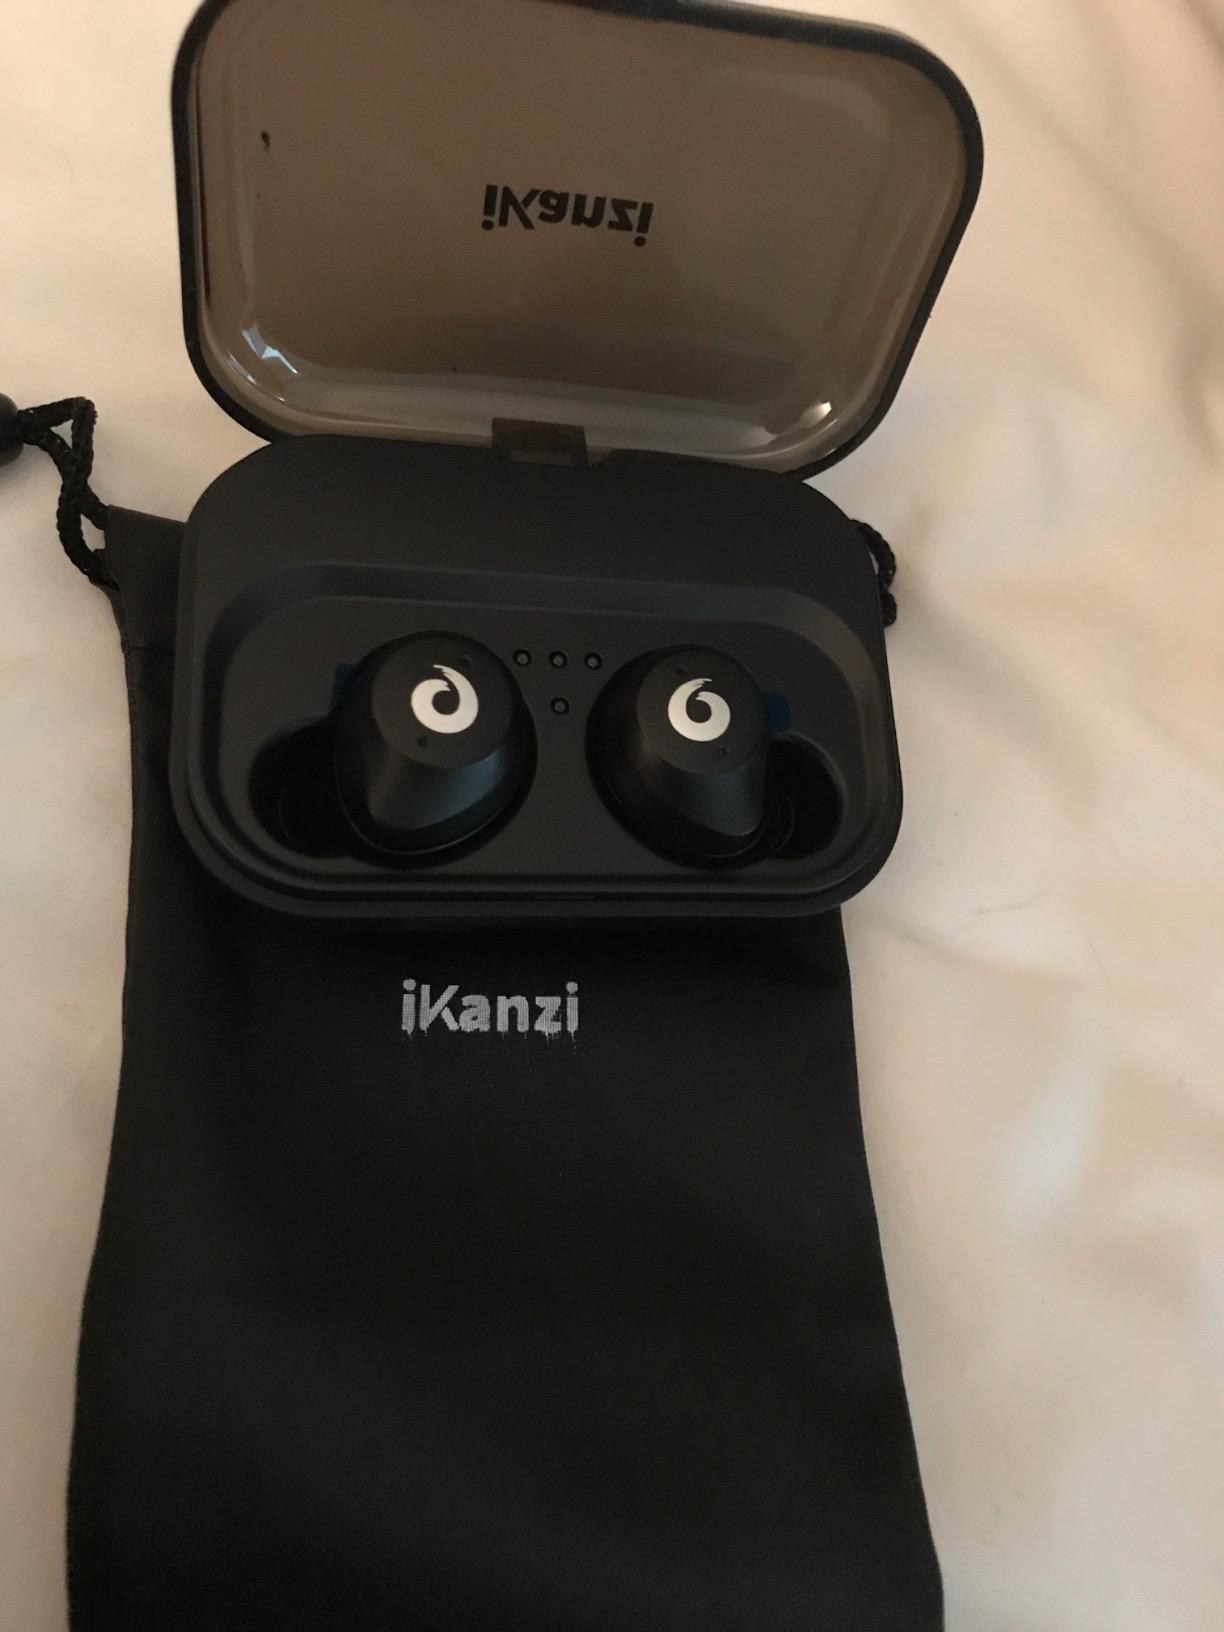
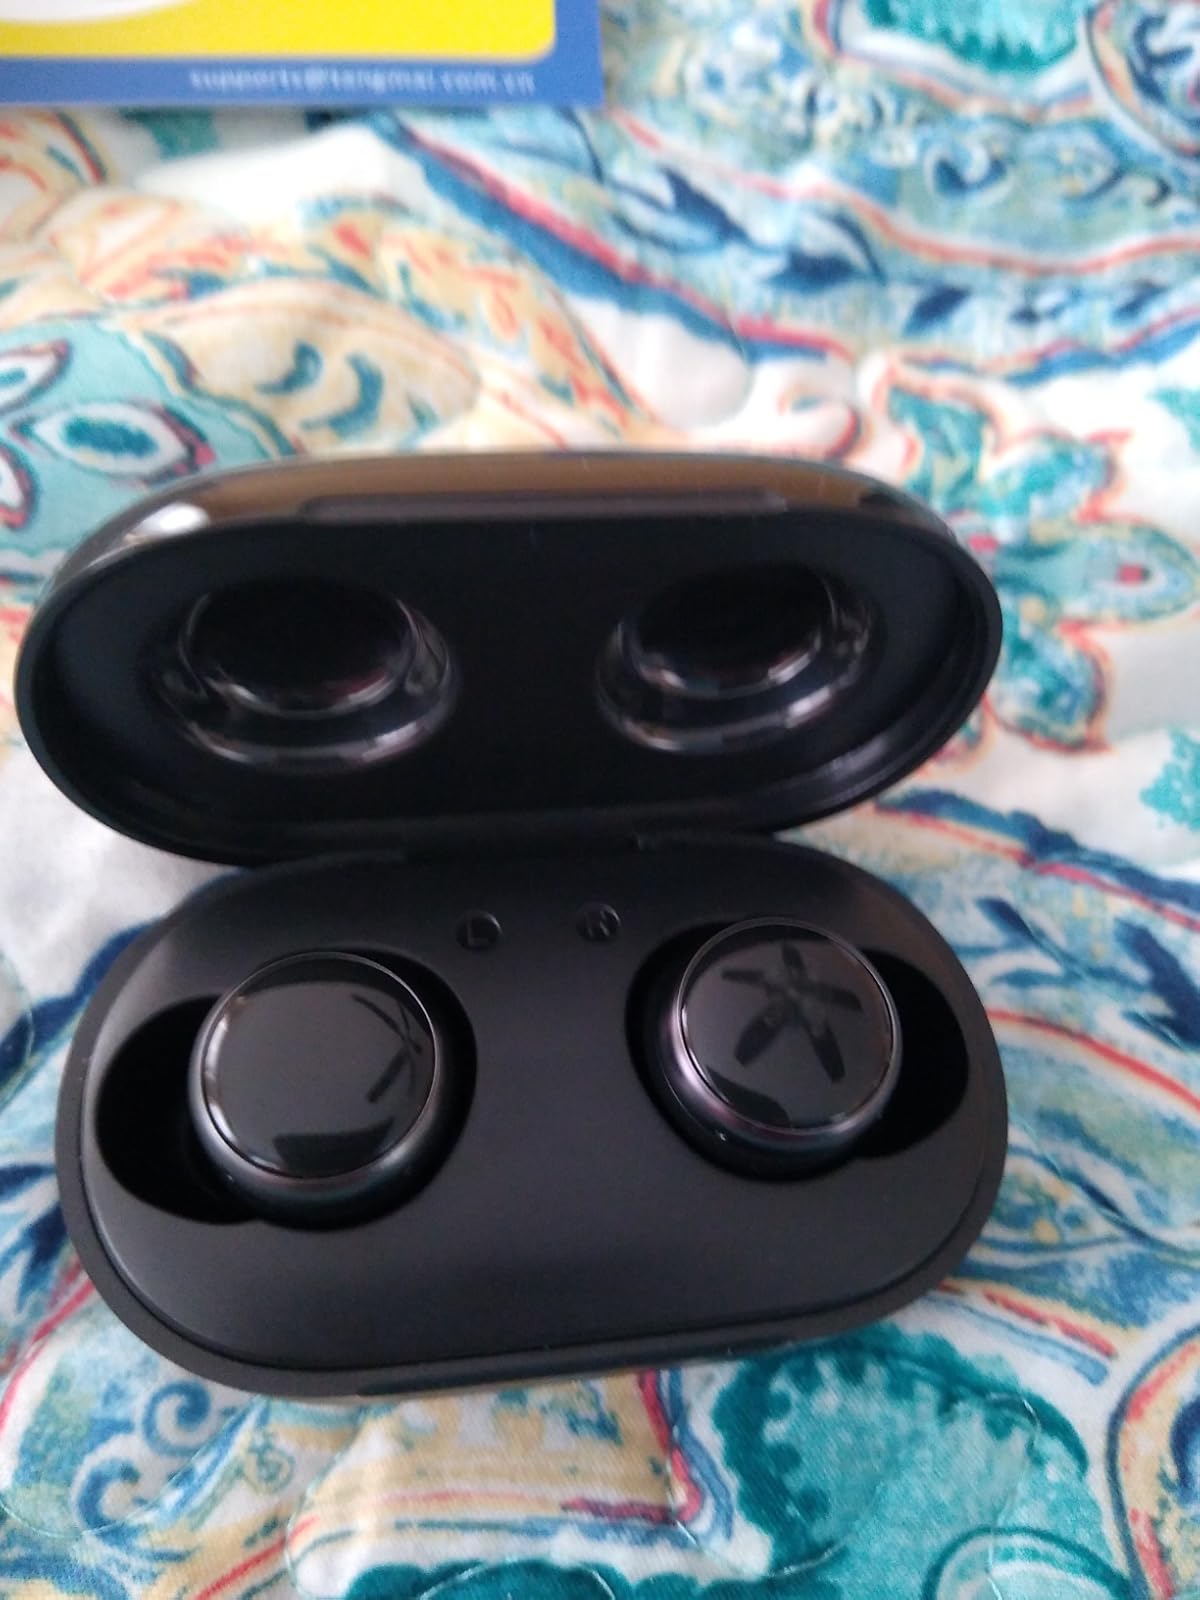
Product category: earbuds
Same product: no